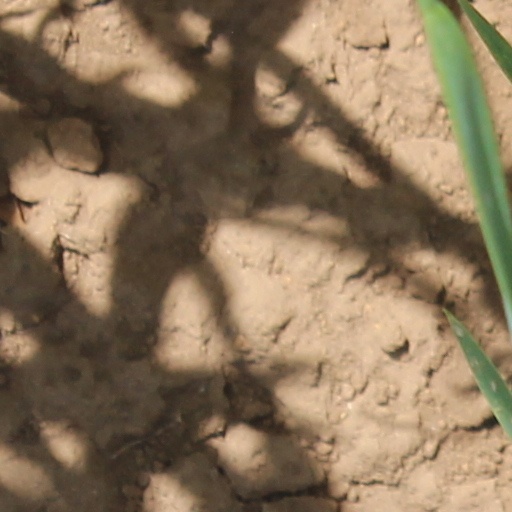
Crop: wheat